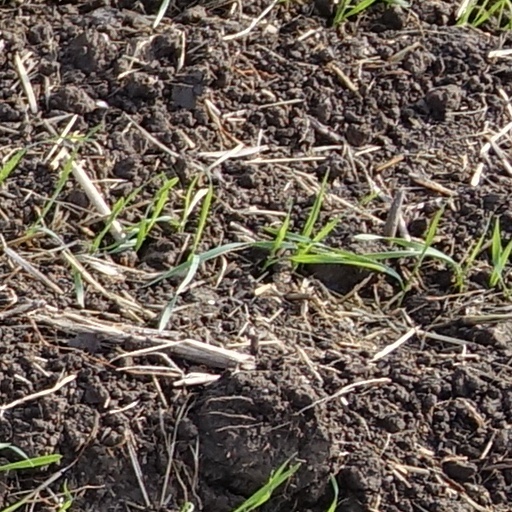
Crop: wheat